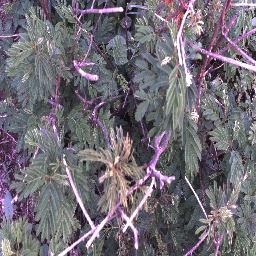
Label: negative